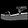
Label: Sandal